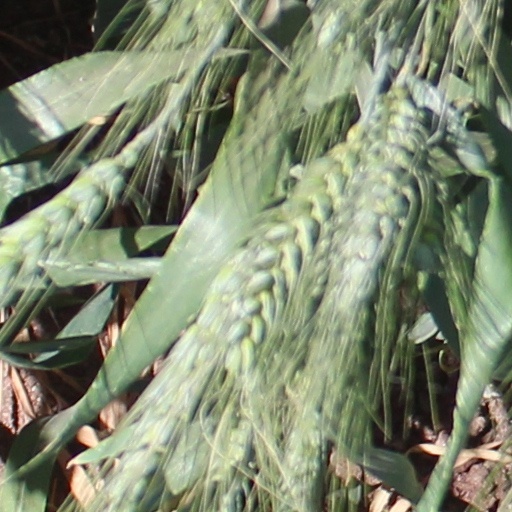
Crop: wheat